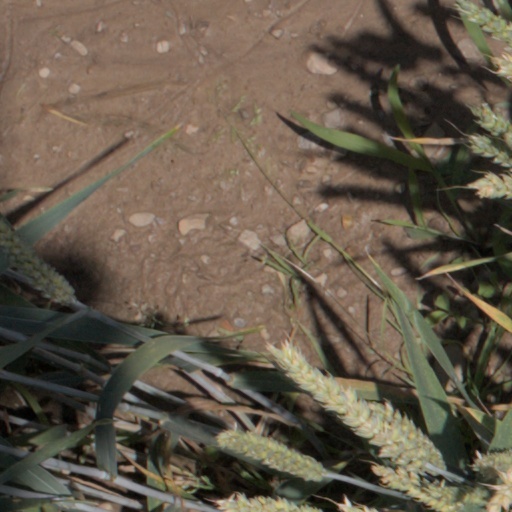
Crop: wheat